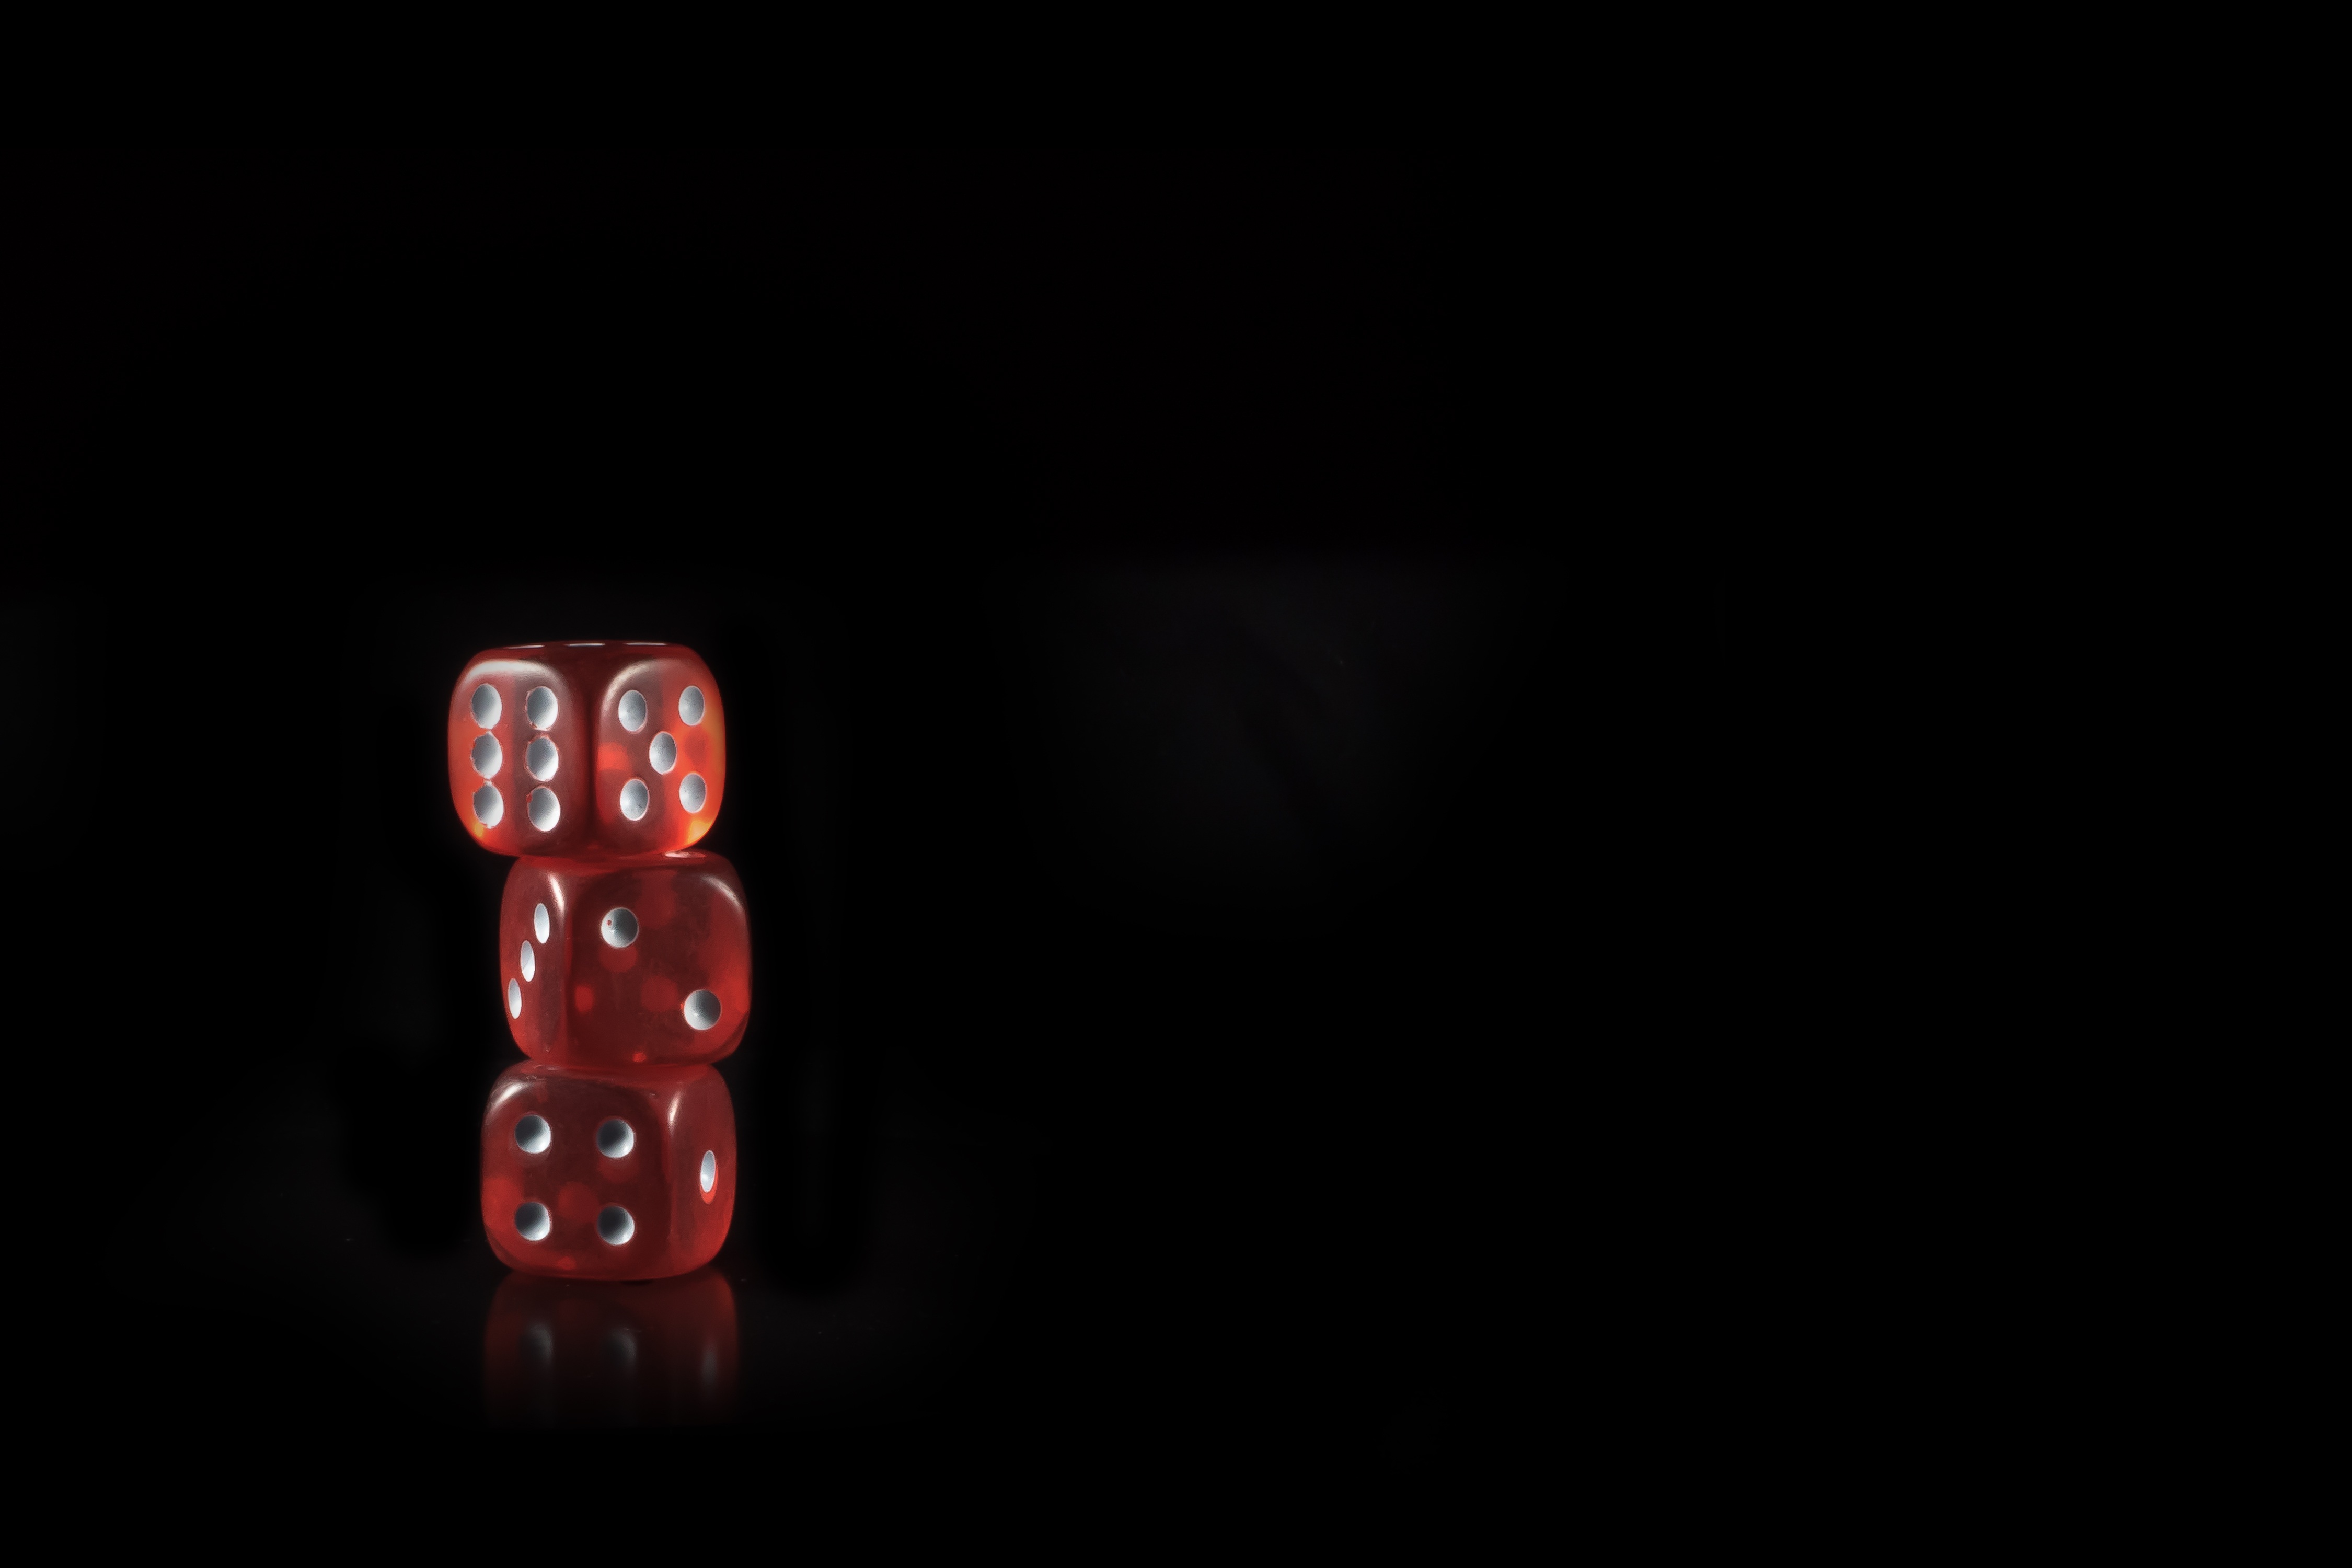
light, play, recreation, red, color, macro, darkness, black, close, board game, transparent, sports, hope, cube, detail, gambling, games, addiction, dice, win, profit, prevention, pay, gesellschaftsspiel, cut out, children's, indoor games and sports, tabletop game, glass cube, addicted to gambling